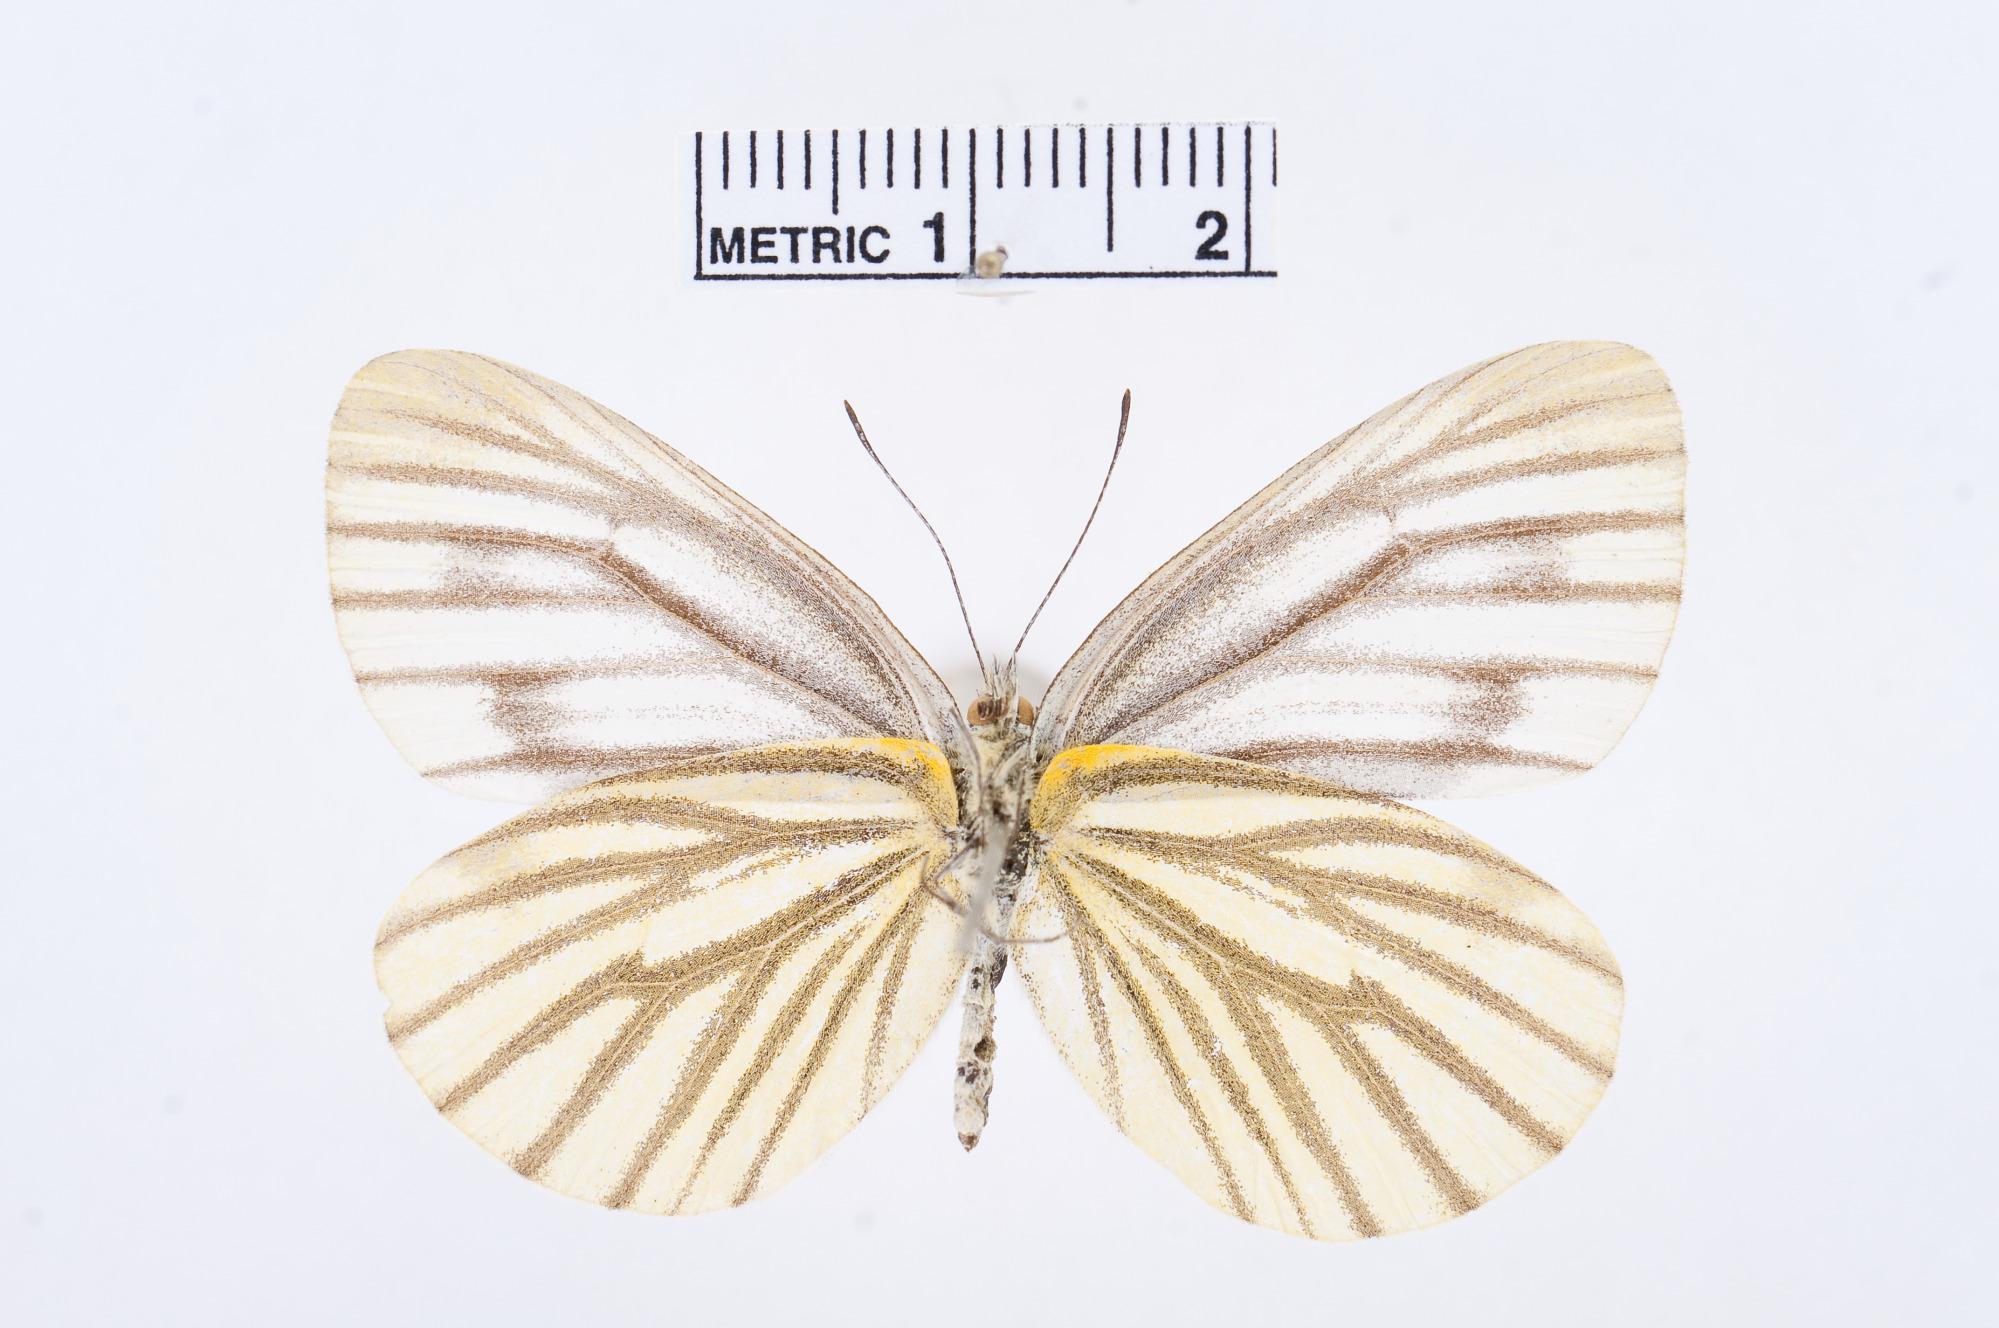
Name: Pieris nesis
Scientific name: Pieris nesis
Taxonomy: Animalia, Arthropoda, Hexapoda, Insecta, Lepidoptera, Pieridae, Pierinae